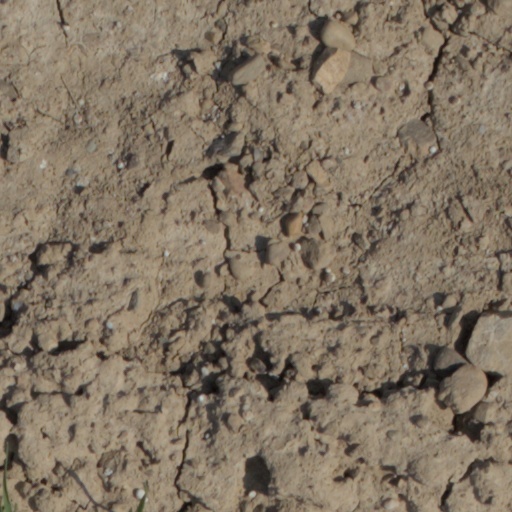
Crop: wheat